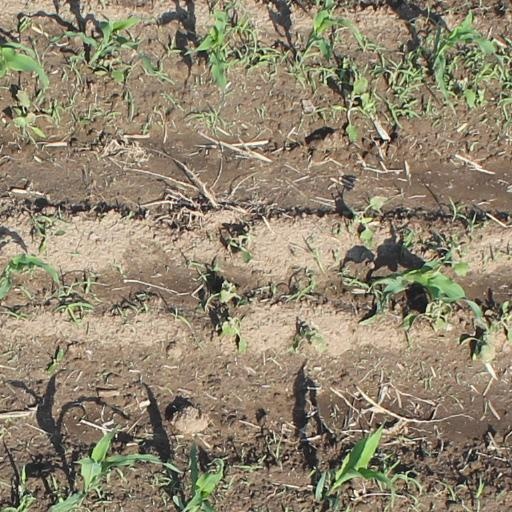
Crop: maize; corn